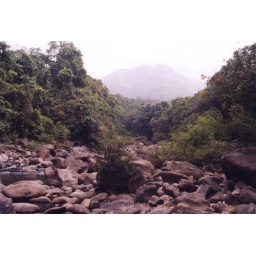
Dry river bed in a rainforest